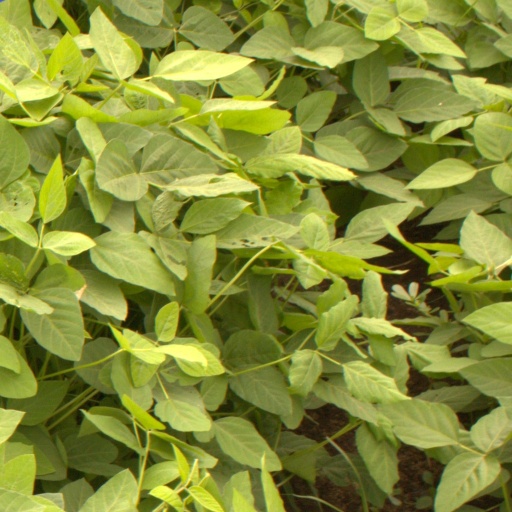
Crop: soybean